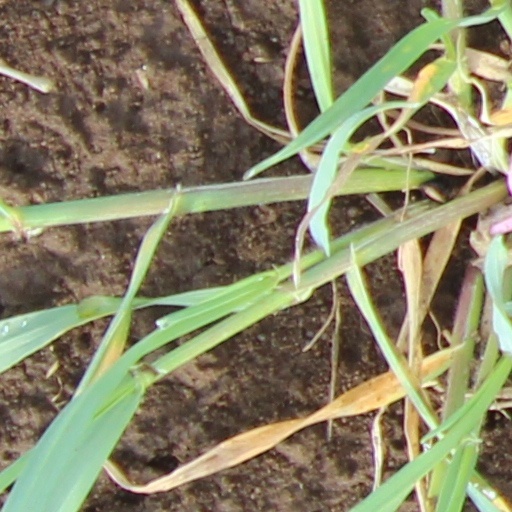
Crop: wheat